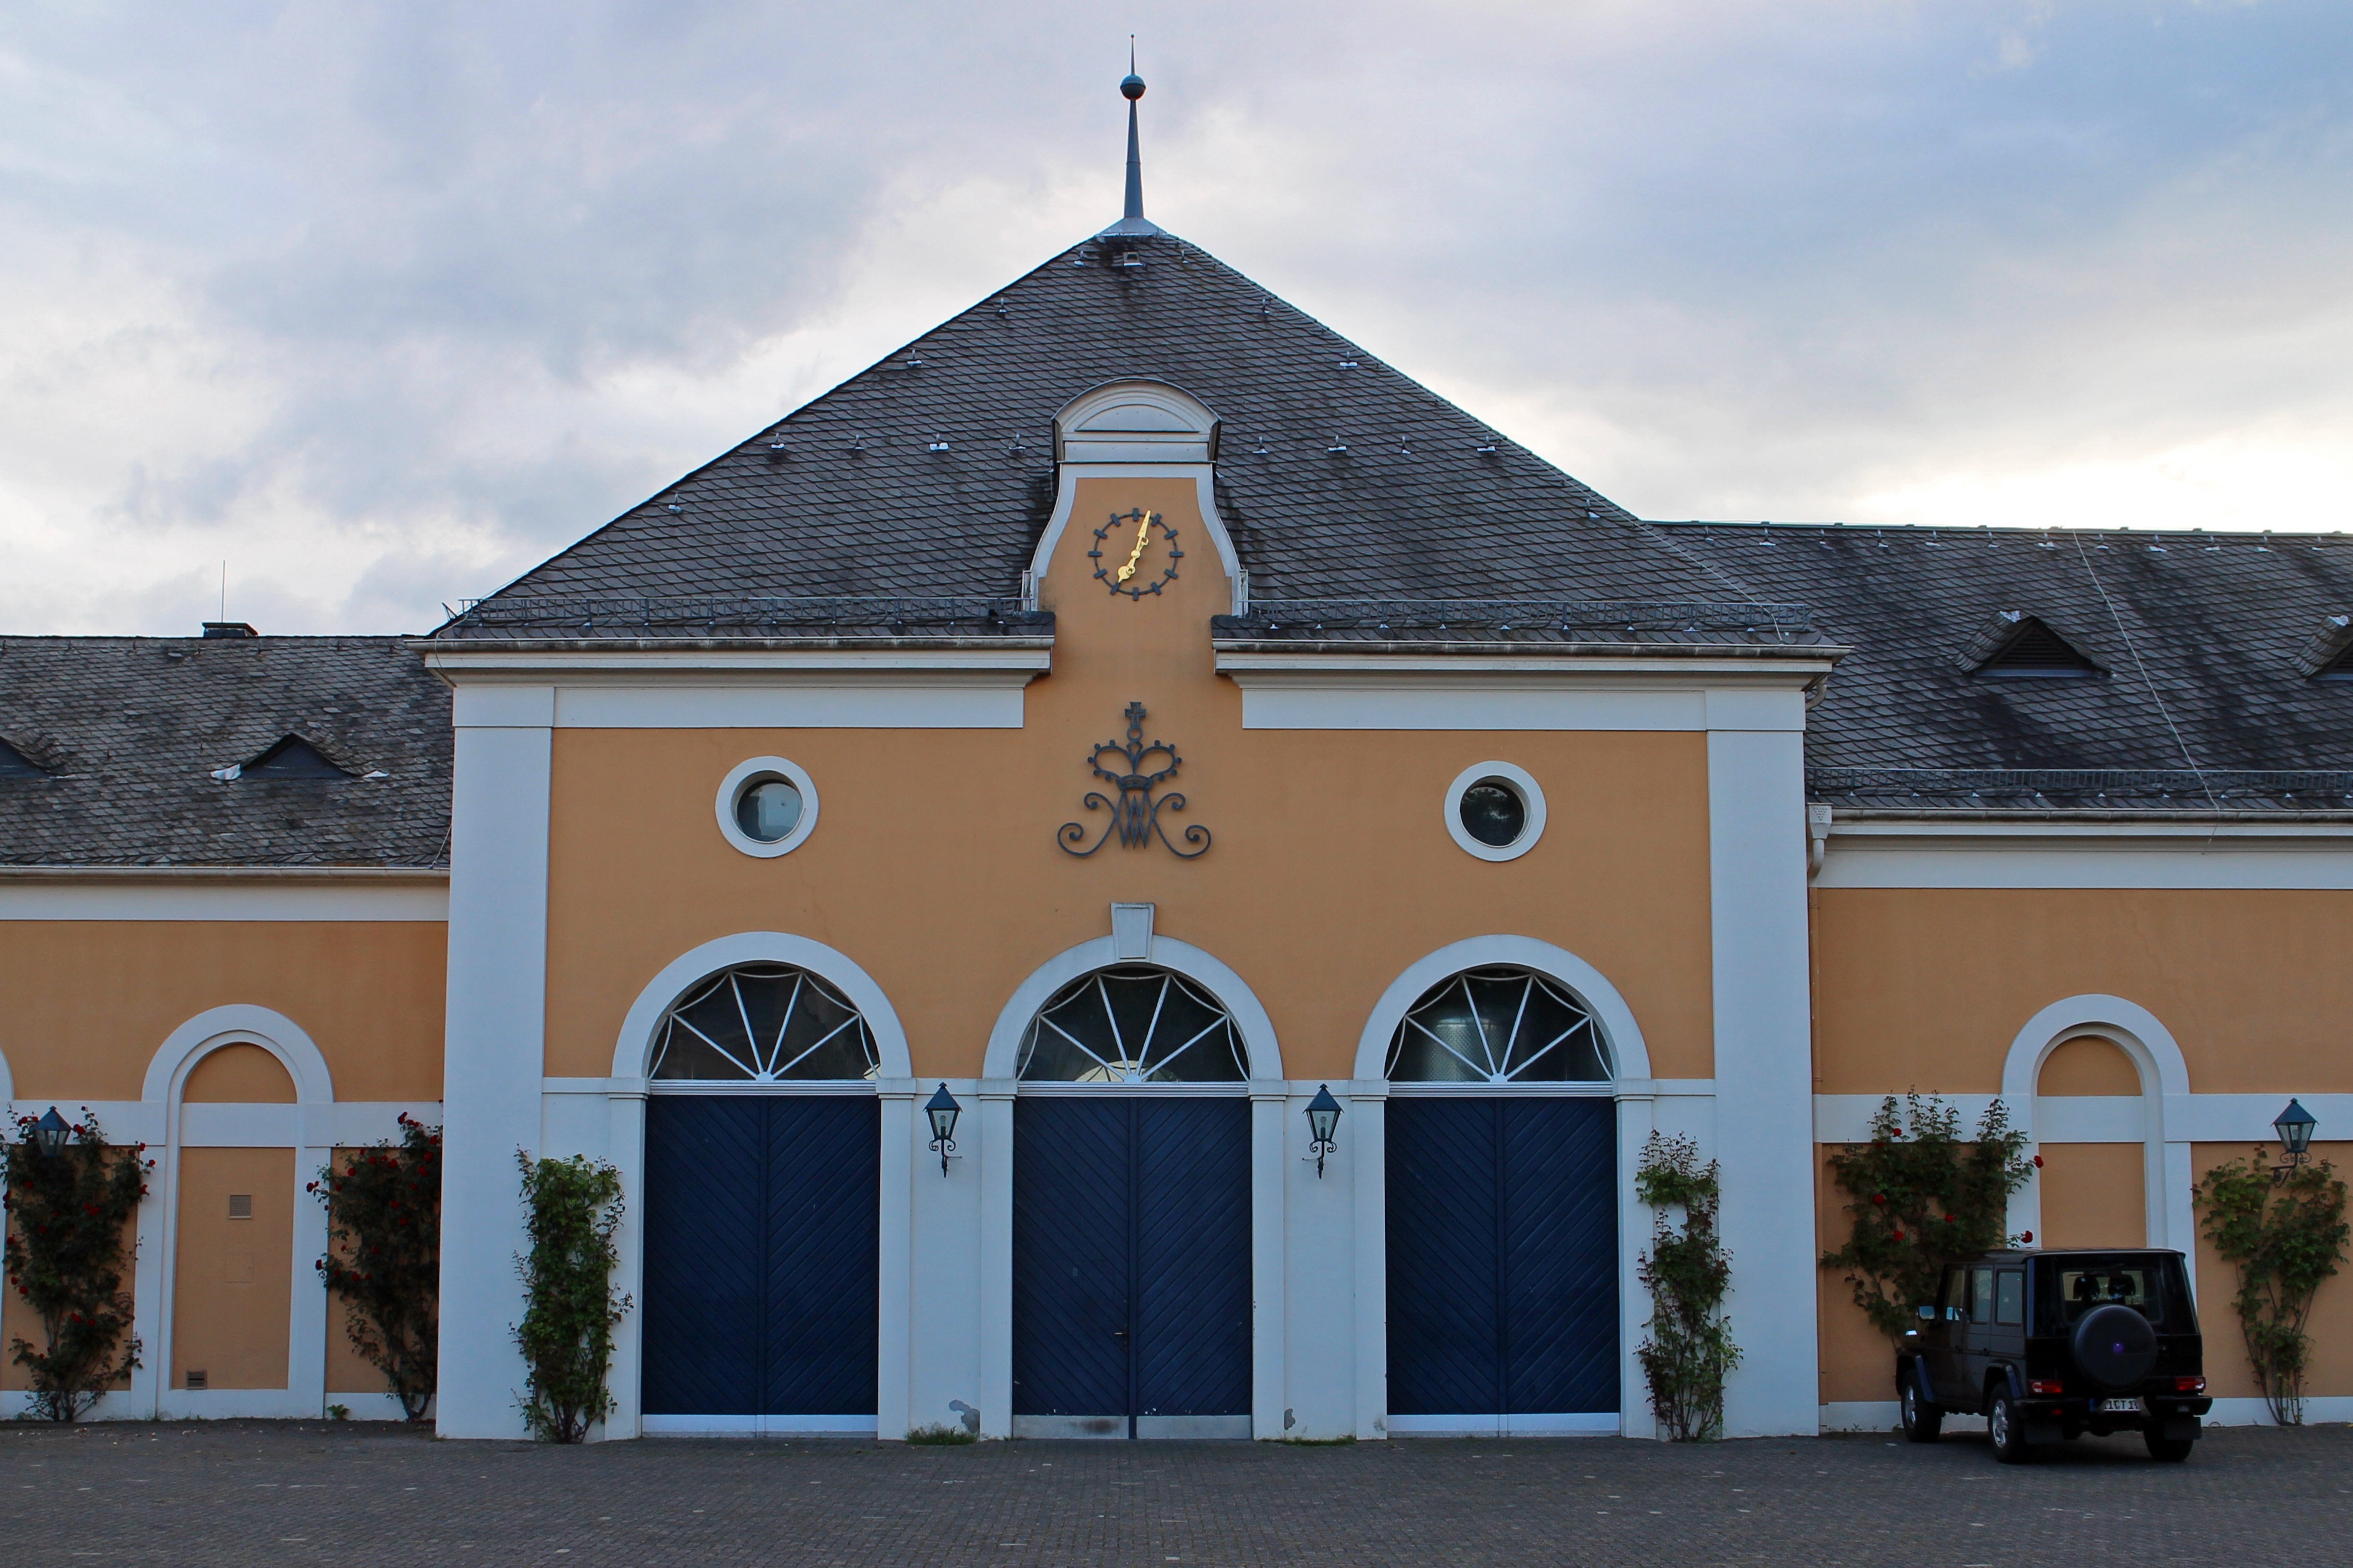
architecture, house, building, home, arch, facade, church, chapel, place of worship, ornament, arches, doors, synagogue, estate, round arch, spanish missions in california